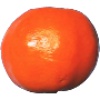
Label: clementine